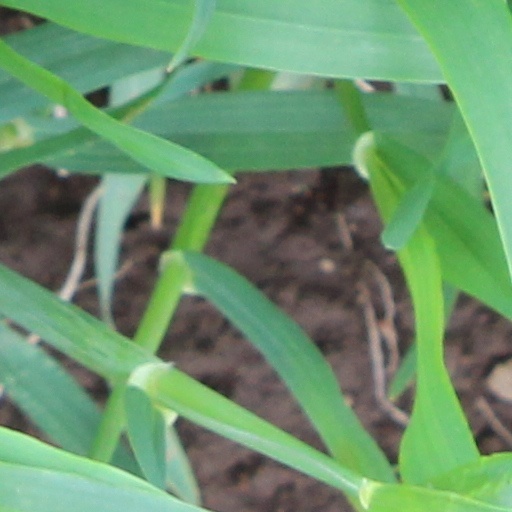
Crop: wheat